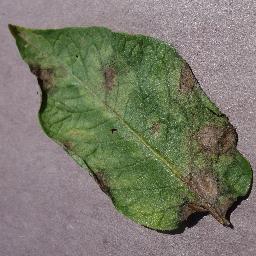
Label: Potato___Late_blight